La Antigua, Veracruz

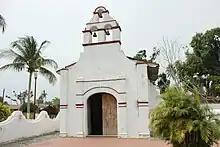
"Ermita del Rosario"

"Casa de Hernán Cortes:" In the town of La Antigua stands the house of Hernán Cortés, a popular tourist attraction, although it is debated if it really was the house of the "conquistador", as some sources indicate the house may have been in reality a customs house. The house was built in 1523 and was constructed with corals, snail slime, oyster, nopal, volcanic stone, brick and stucco; but since a hurricane hit the area in the 19th century is completely covered with roots and vines. The house contained 22 rooms, but at this day only 4 stand.